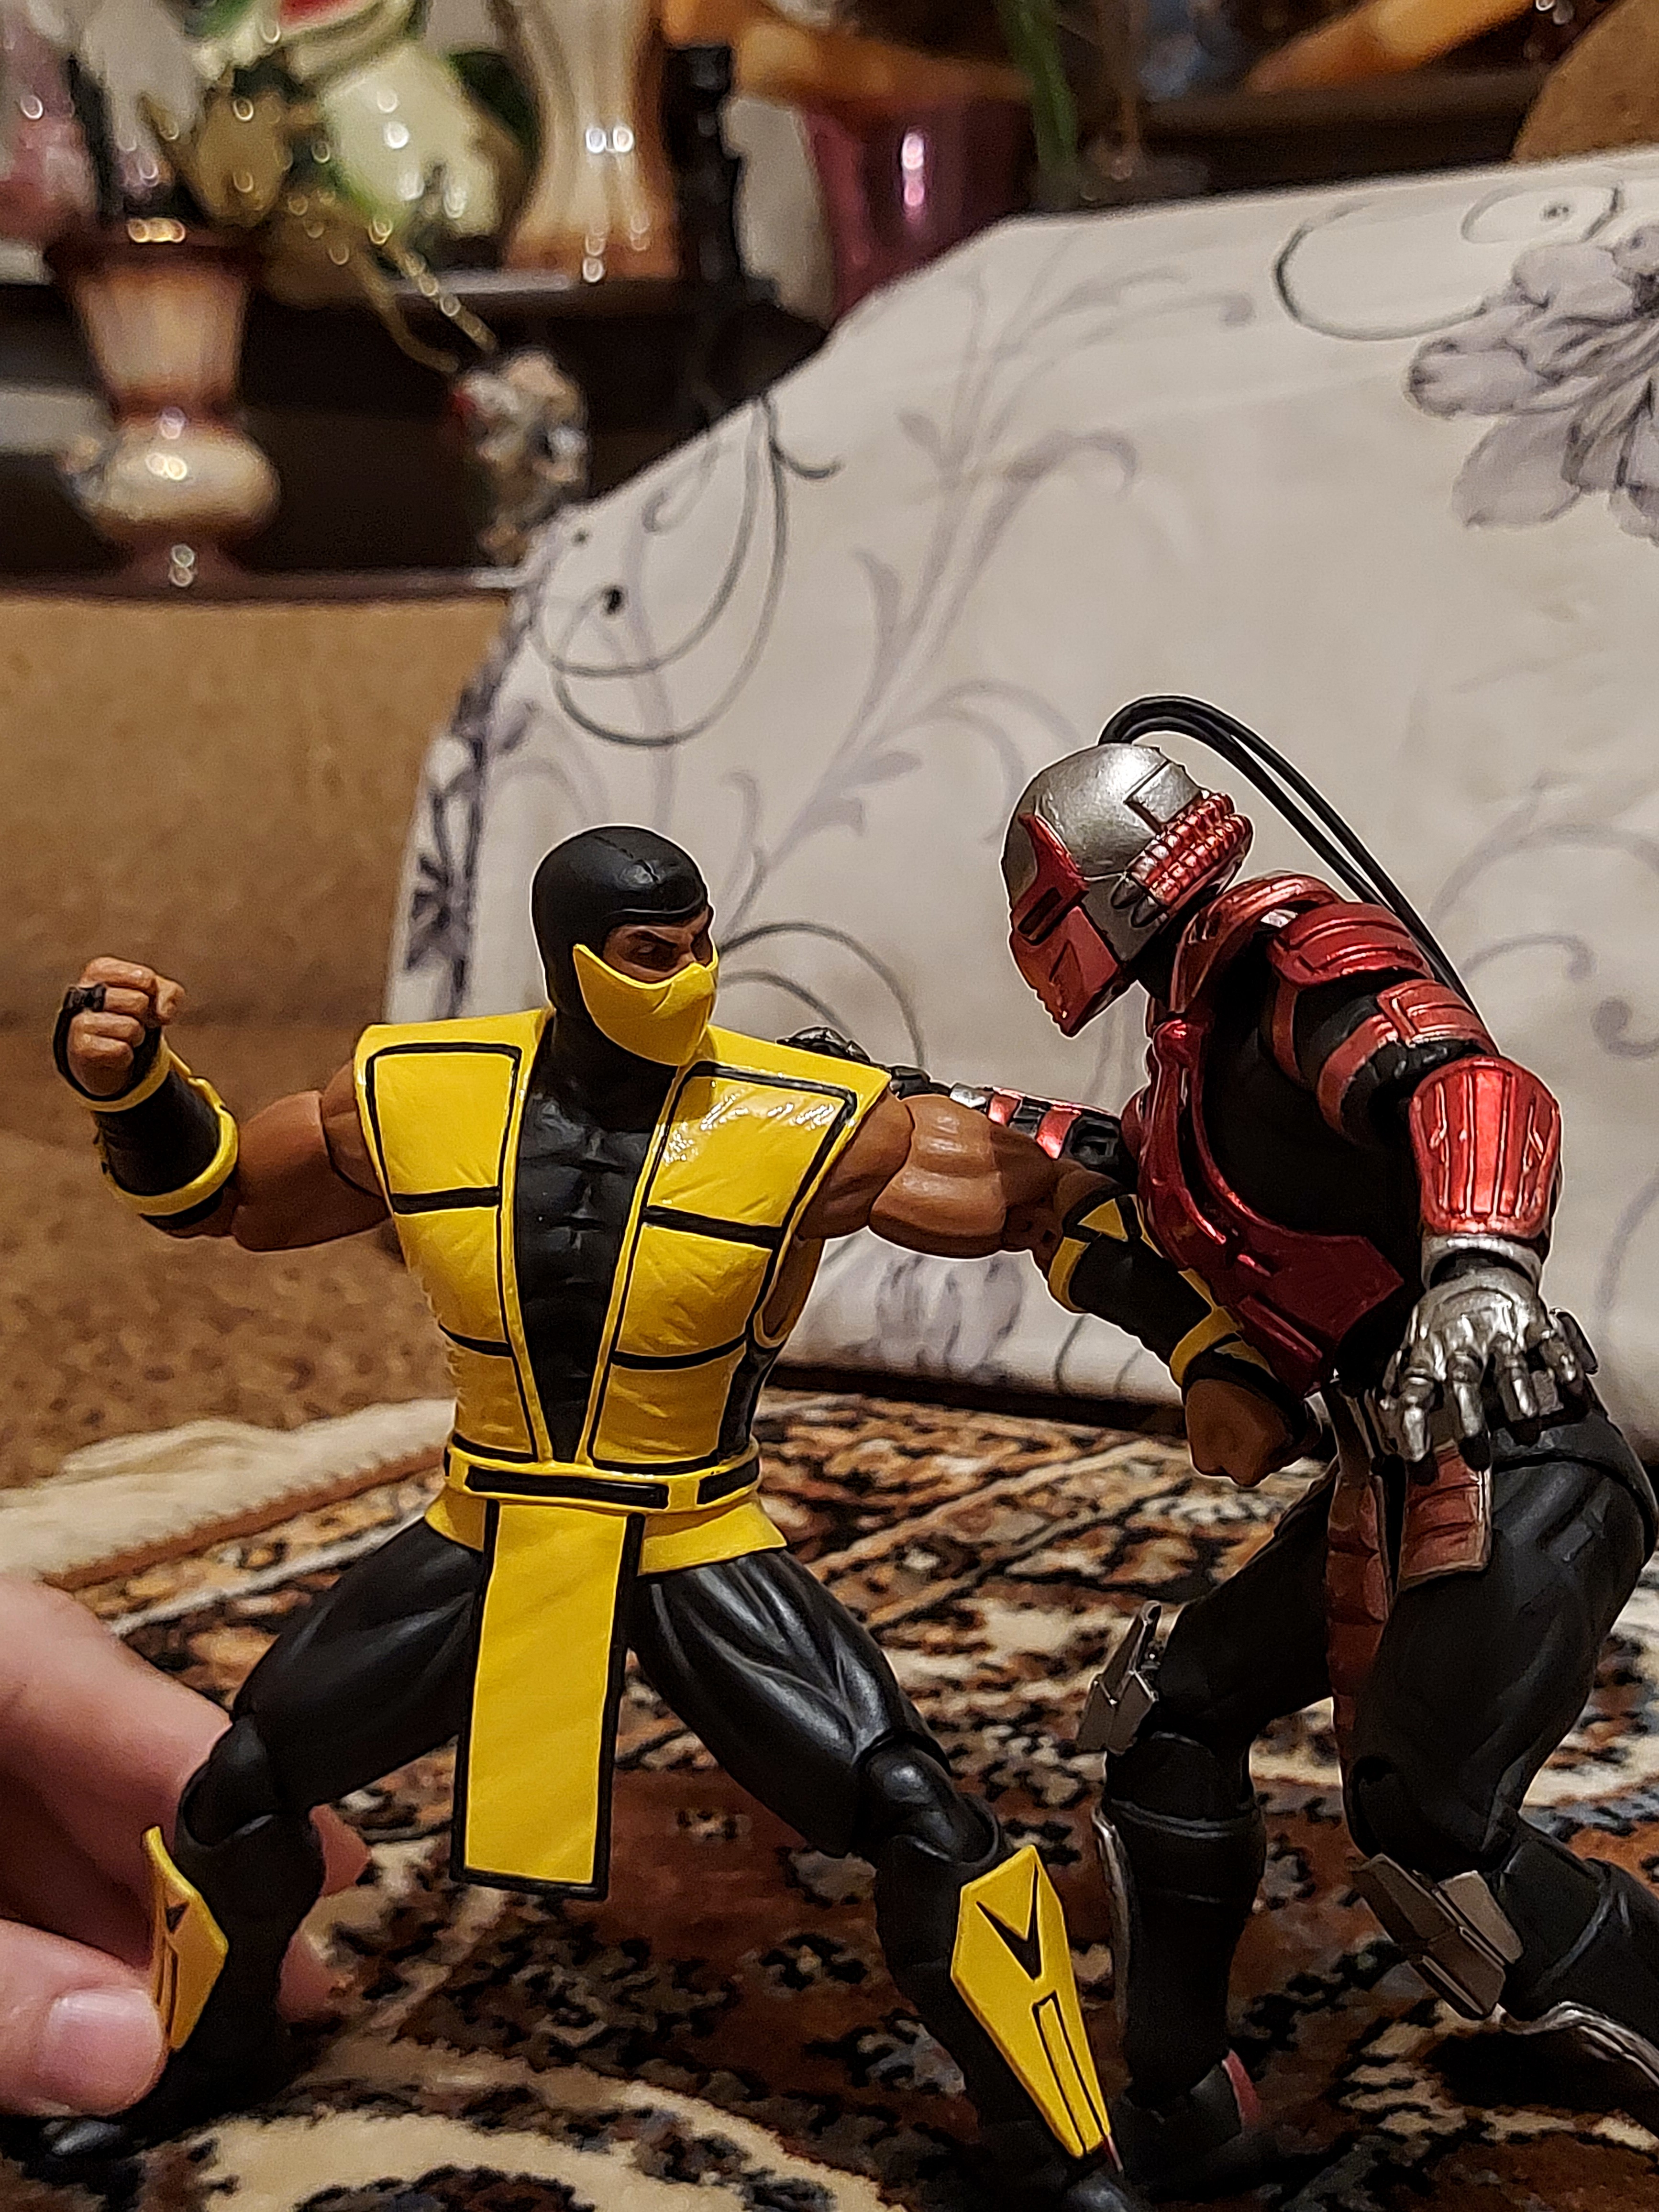
scorpion, storm, collectibles, toy, competition event, recreation, fun, team, art, houseplant, games, fictional character, soil, crew, helmet, visual arts, sports gear, fiction, personal protective equipment, player, mythology, action figure, metal, hero, leisure, costume, adventure